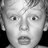
Emotion: surprise